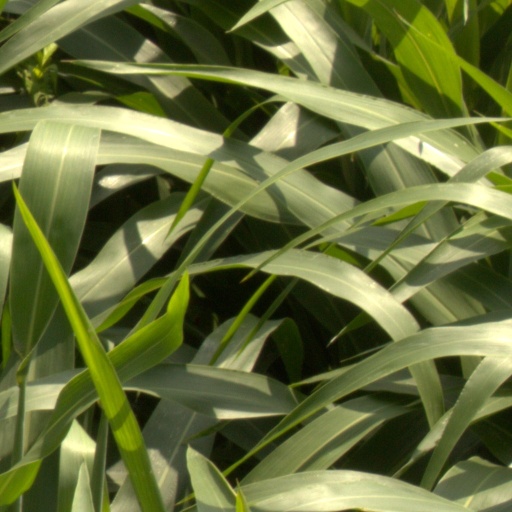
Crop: sorghum